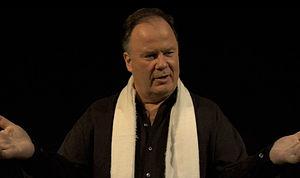
Dennis Haskins est un acteur américain né le 18 novembre 1950 à Chattanooga, Tennessee, popularisé par son rôle de M. Belding, principal au collège Bayside, dans la série Sauvés par le gong.